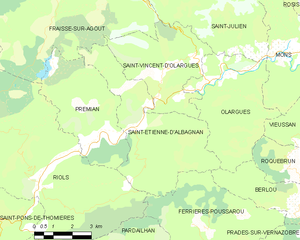
Carte de la commune française de code INSEE 34250 - Saint-Étienne-d'Albagnan
Saint-Étienne-d’Albagnan, est une commune française située dans le département de l’Hérault en région Occitanie.